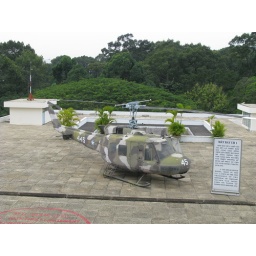
Een UH1 helikopter, zoals gebruikt door de Amerikanen, op het dak van het onafhankelijkheidspaleis in Saigon.